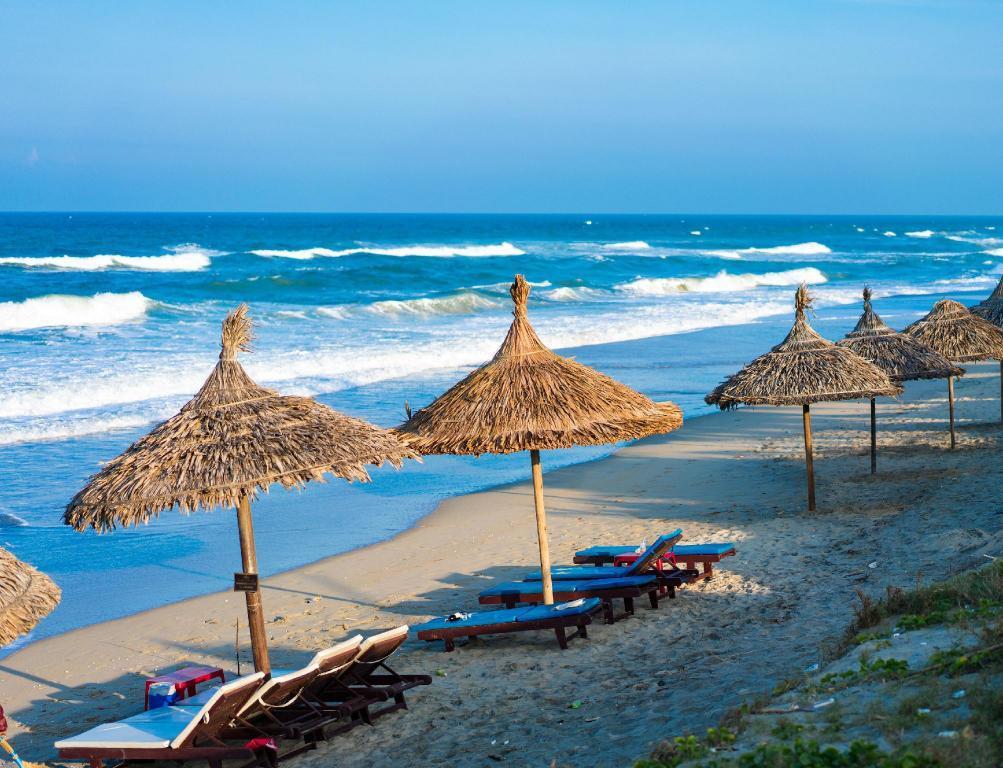
không có ai đang đi lại trên biển